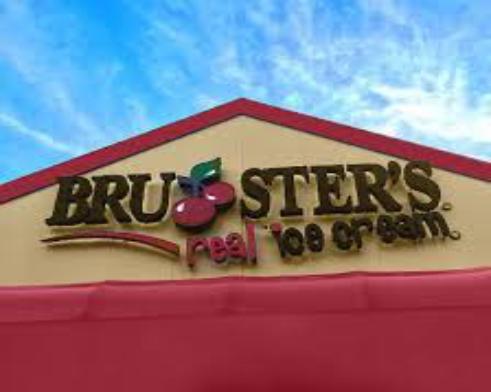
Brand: Bruster's Ice Cream
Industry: Food